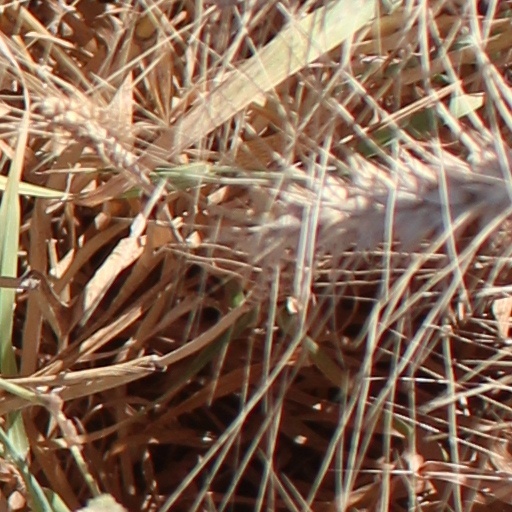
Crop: wheat